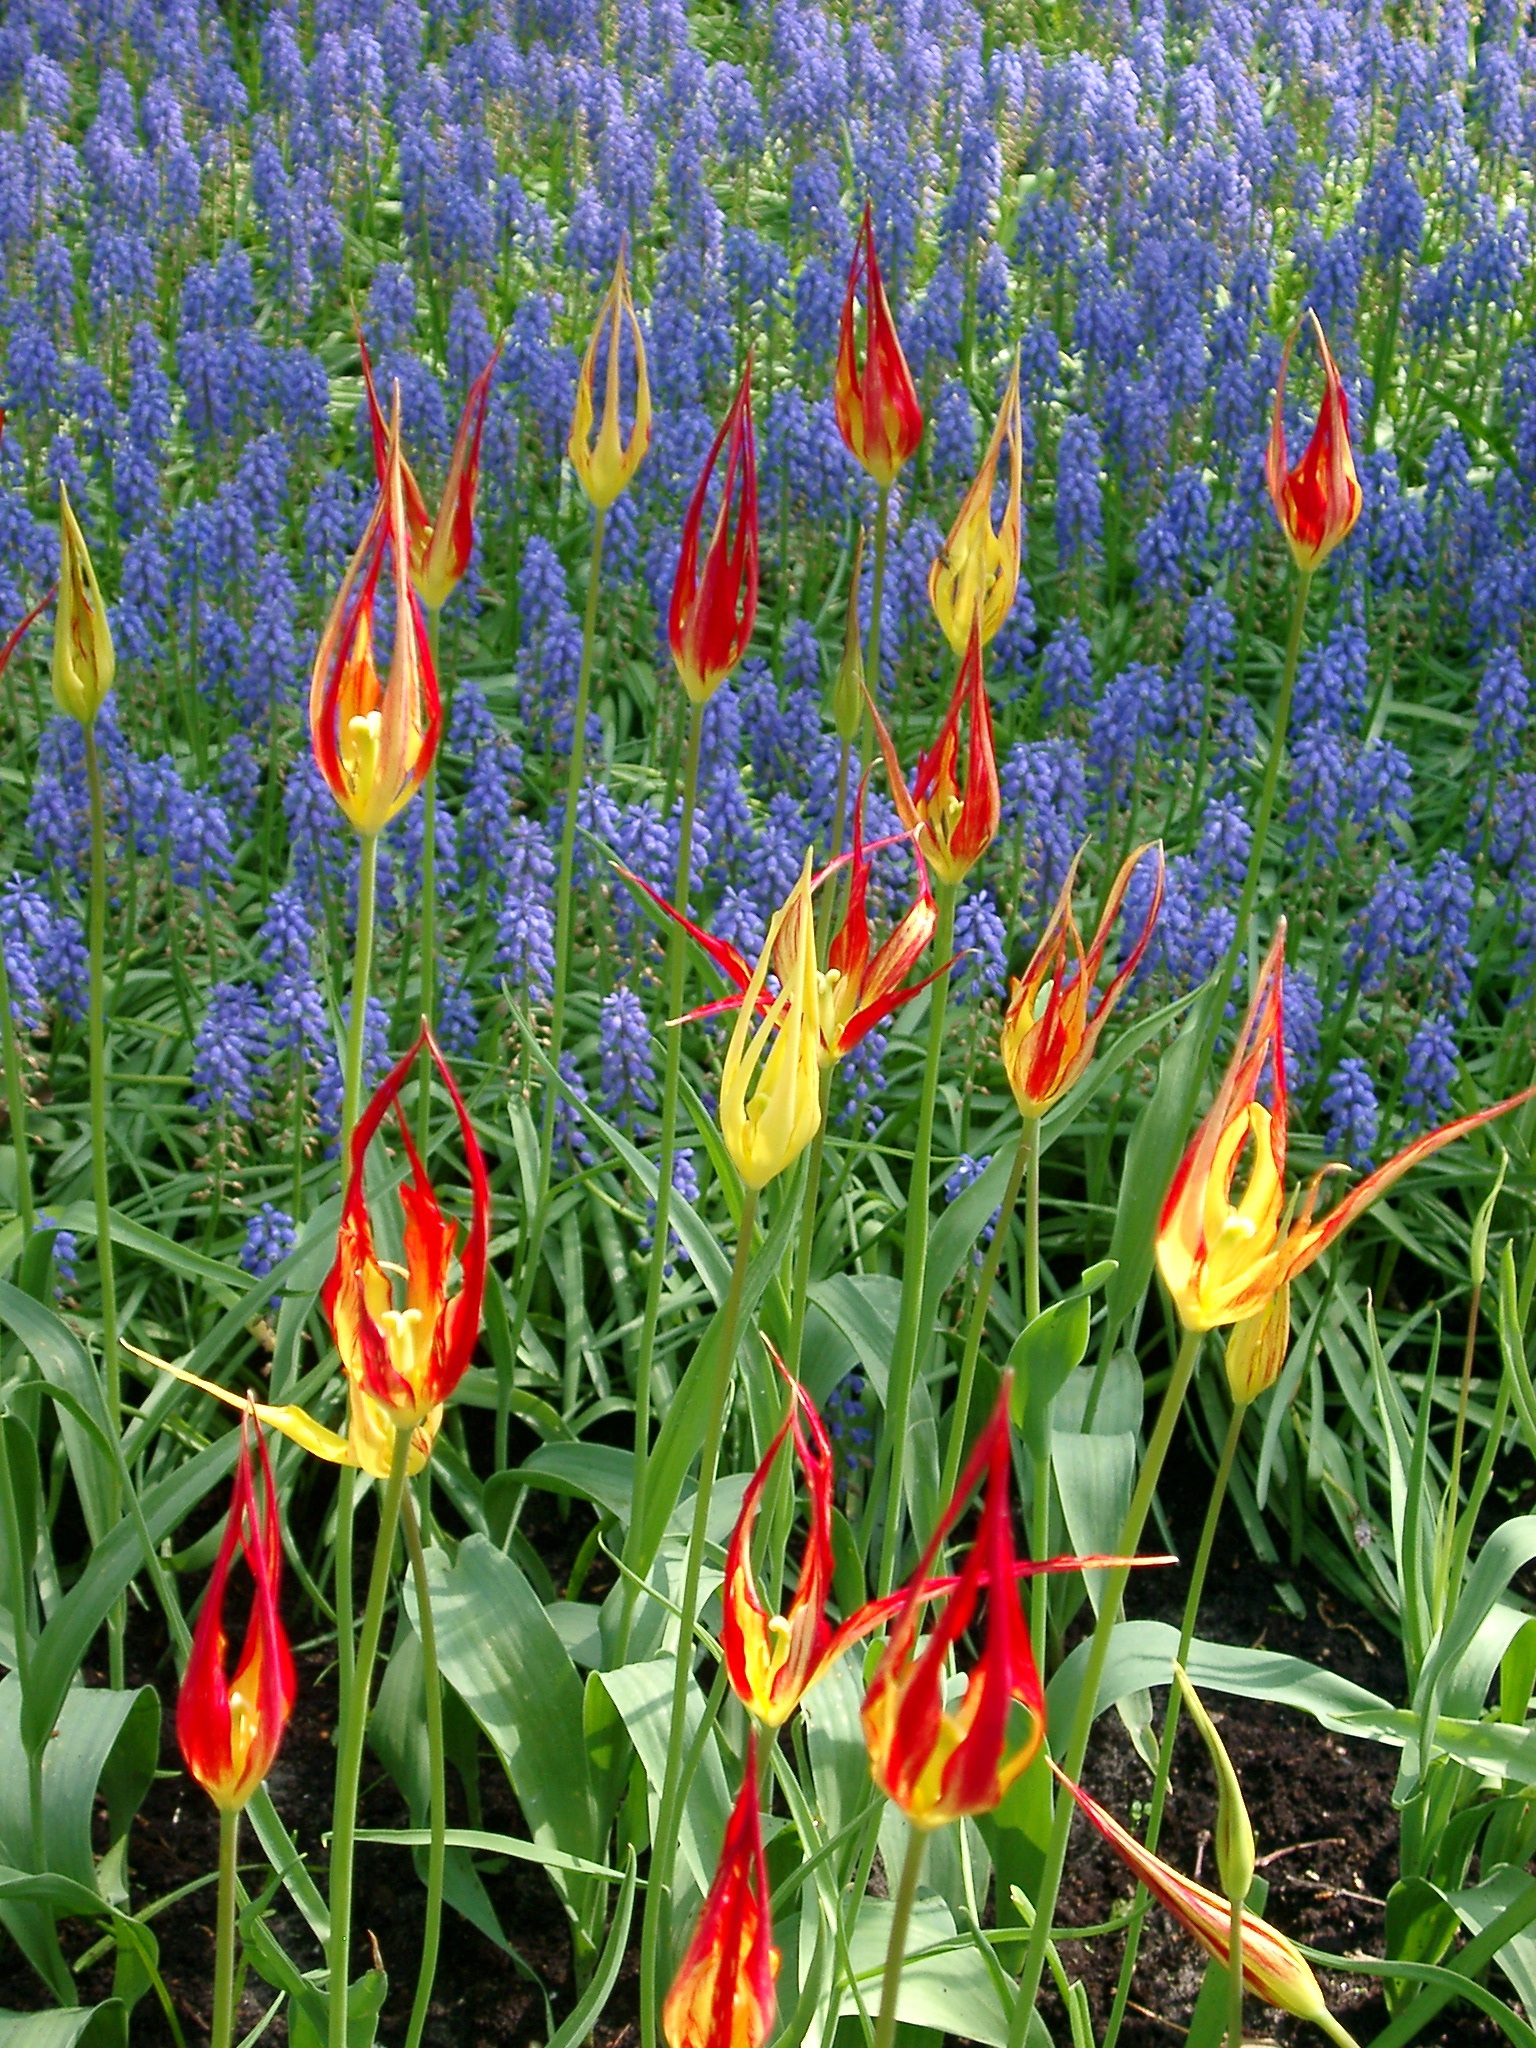
nature, blossom, plant, field, meadow, prairie, flower, floral, tulip, spring, red, color, botany, colorful, flora, wildflower, colour, holland, tulips, lupin, flowering plant, land plant